Puercosuchus

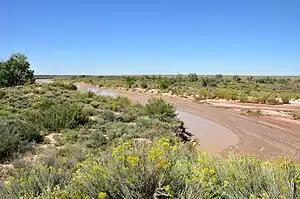
The Puerco River in Arizona, namesake of "Puercosuchus"

The remains of "Puercosuchus" were preliminarily described in late 2021, and a full description was published in 2022 wherein it was named as the new genus and species "Puercosuchus traverorum". The generic name comes from the Puerco River, which runs through the Petrified Forest National Park and just to the north of the type locality. 'Puerco' itself is Spanish vernacular for "mucky" or "foul", referring to the muddy contents of the river. The suffix "-suchus" is from Ancient Greek meaning "crocodile", and is a reference to the sprawling "crocodile-like" body plan inferred for it and other allokotosaurs. The specific name "traverorum" honours both the former superintendent of Petrified Forest National Park and his wife, Brad and Denise Traver, for their support in the park's palaeontology program. Of the numerous bones in each of the bonebeds, an associated right premaxilla and maxilla from Dinosaur Wash catalogued as PEFO 43914 was named as the holotype specimen, with the remaining hypodigm of cranial and entire postcranial referred to it on the basis that no other allokotosaur could be recognised in each of the bonebeds.